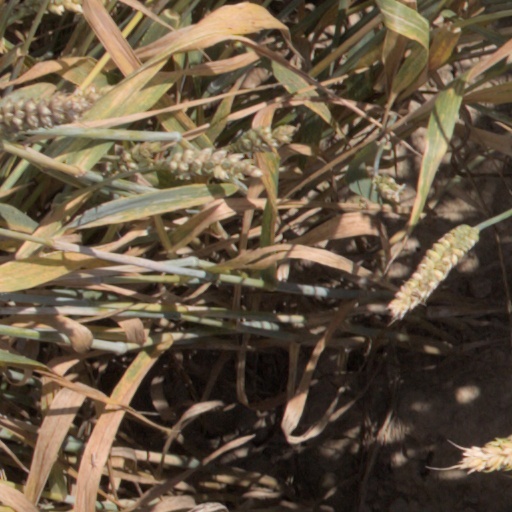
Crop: wheat